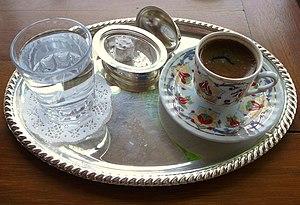
Le loukoum, ou rahat loukoum, est une confiserie d'origine turque ottomane, intégrée également dans les gastronomies traditionnelles balkaniques, maghrébines et moyen-orientales, c'est-à-dire dans l'ensemble des pays liés à l'Empire ottoman. Cette confiserie est faite d'une pâte à base d'amidon et de sucre, aromatisée, saupoudrée de sucre glace et parfois garnie de fruits secs, généralement des amandes, noisettes ou pistaches.
La cuisine turque bénéficie de l'héritage ottoman et est à la charnière des saveurs asiatiques, orientales et méditerranéennes. En effet, la cuisine turque s'est enrichie des migrations des Turcs au cours des siècles, de l'Asie centrale à l'Europe et fut influencée par ses pays voisins. À l'inverse, on trouvera un grand nombre de plats communs avec les gastronomies libanaise, grecque ou arménienne.
Le café turc, café à la turque, café grec ou café oriental, est une boisson à base de café en décoction, qui se boit principalement au Proche-Orient, en Afrique du Nord, en Europe du Sud-Est, dans le Caucase ainsi qu'en Ukraine. La dénomination « à la turque » ne fait pas référence à une paternité historique avérée mais à la diffusion de cette méthode de préparation par le biais du monde ottoman.